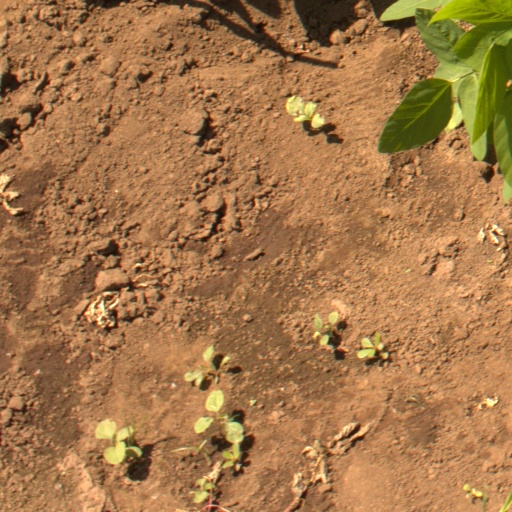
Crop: soybean